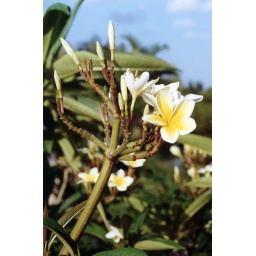
yellow and white planaria flowers at the Queen Elizabeth II Botanic Garden in the Cayman Island1999